Carnegie Hero Fund

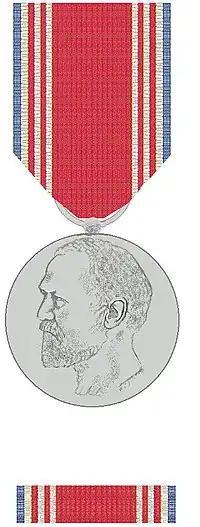
Dutch medal of the Carnegie Hero Fund.

The Carnegie Hero Fund Commission, also known as Carnegie Hero Fund, was established to recognize persons who perform extraordinary acts of heroism in civilian life in the United States and Canada, and to provide financial assistance for those disabled and the dependents of those killed saving or attempting to save others. Those chosen for recognition receive the Carnegie Medal and become eligible for scholarship aid and other benefits. A private operating foundation, the Hero Fund was established in Pittsburgh, Pennsylvania, in 1904 with a trust fund of $5 million by Andrew Carnegie, the Scottish-American industrialist and philanthropist.